Log flume

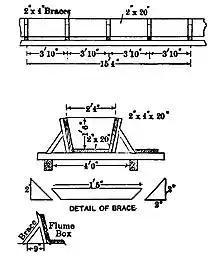
Flume box cross section.

Early logging flumes were square wooden chutes known as box flumes. These were prone to jams that could cause damage and required constant maintenance. They were also costly to build. A square box carries much more water compared to a V-shaped flume. The greater weight of the water required a sturdier structure, especially heavier trestles.